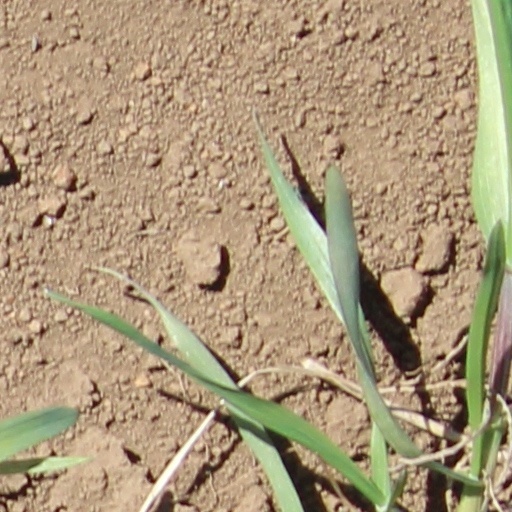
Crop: wheat